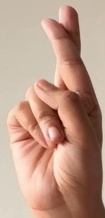
ASL sign: R